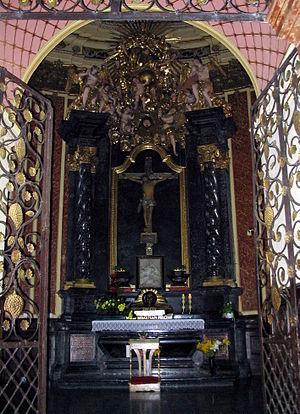
Józef Sebastian Pelczar est un évêque polonais fondateur des servantes du Sacré Cœur de Jésus de Cracovie et reconnu saint par l'Église catholique.